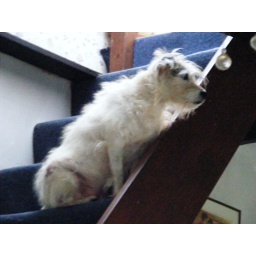
Alfie standing guard, having a good nose at passing tractors, vans &amp;amp; trucks being attacked by Blod &amp;amp; her pal.